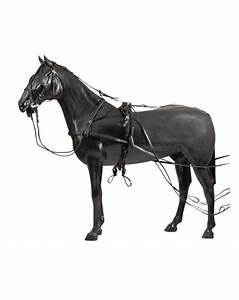
Label: horse